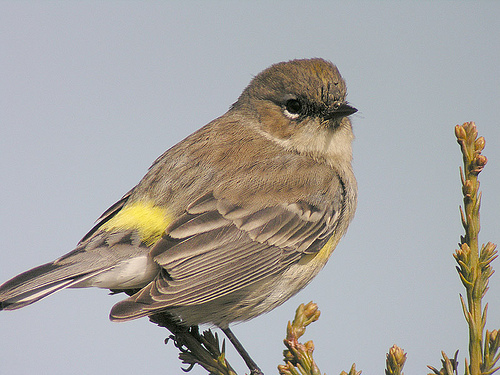
a small bird with a grey head and grey nape, with grey, yellow and black covering the rest of its body, and black tarsus and feet.
the distinctive feature of this bird is a yellow rump while the rest of the covering is brown and a touch of black.
this bird has a brown crown, a brown wing, and a small bill
this bird is brown and grey in color with a short sharp beak, and brown eye rings.
this bird is brown with yellow spots and has a very short beak.
a small grey bird, with a yellow patch on its belly and rump.
this particular bird has a belly that is white and yellow and tan
this bird has wings that are brown and has a white belly
this brown and tan bird has a unique yellow rump, and has a very short pointed bill.
this bird has a short black bill, grey wings, and a white throat.
Species: Myrtle Warbler